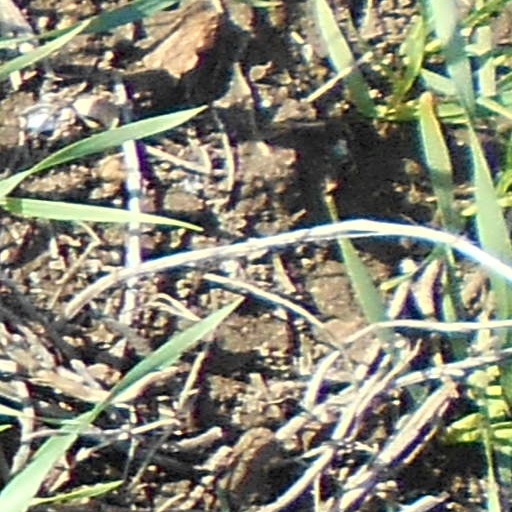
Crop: wheat